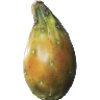
Label: Cactus fruit 1